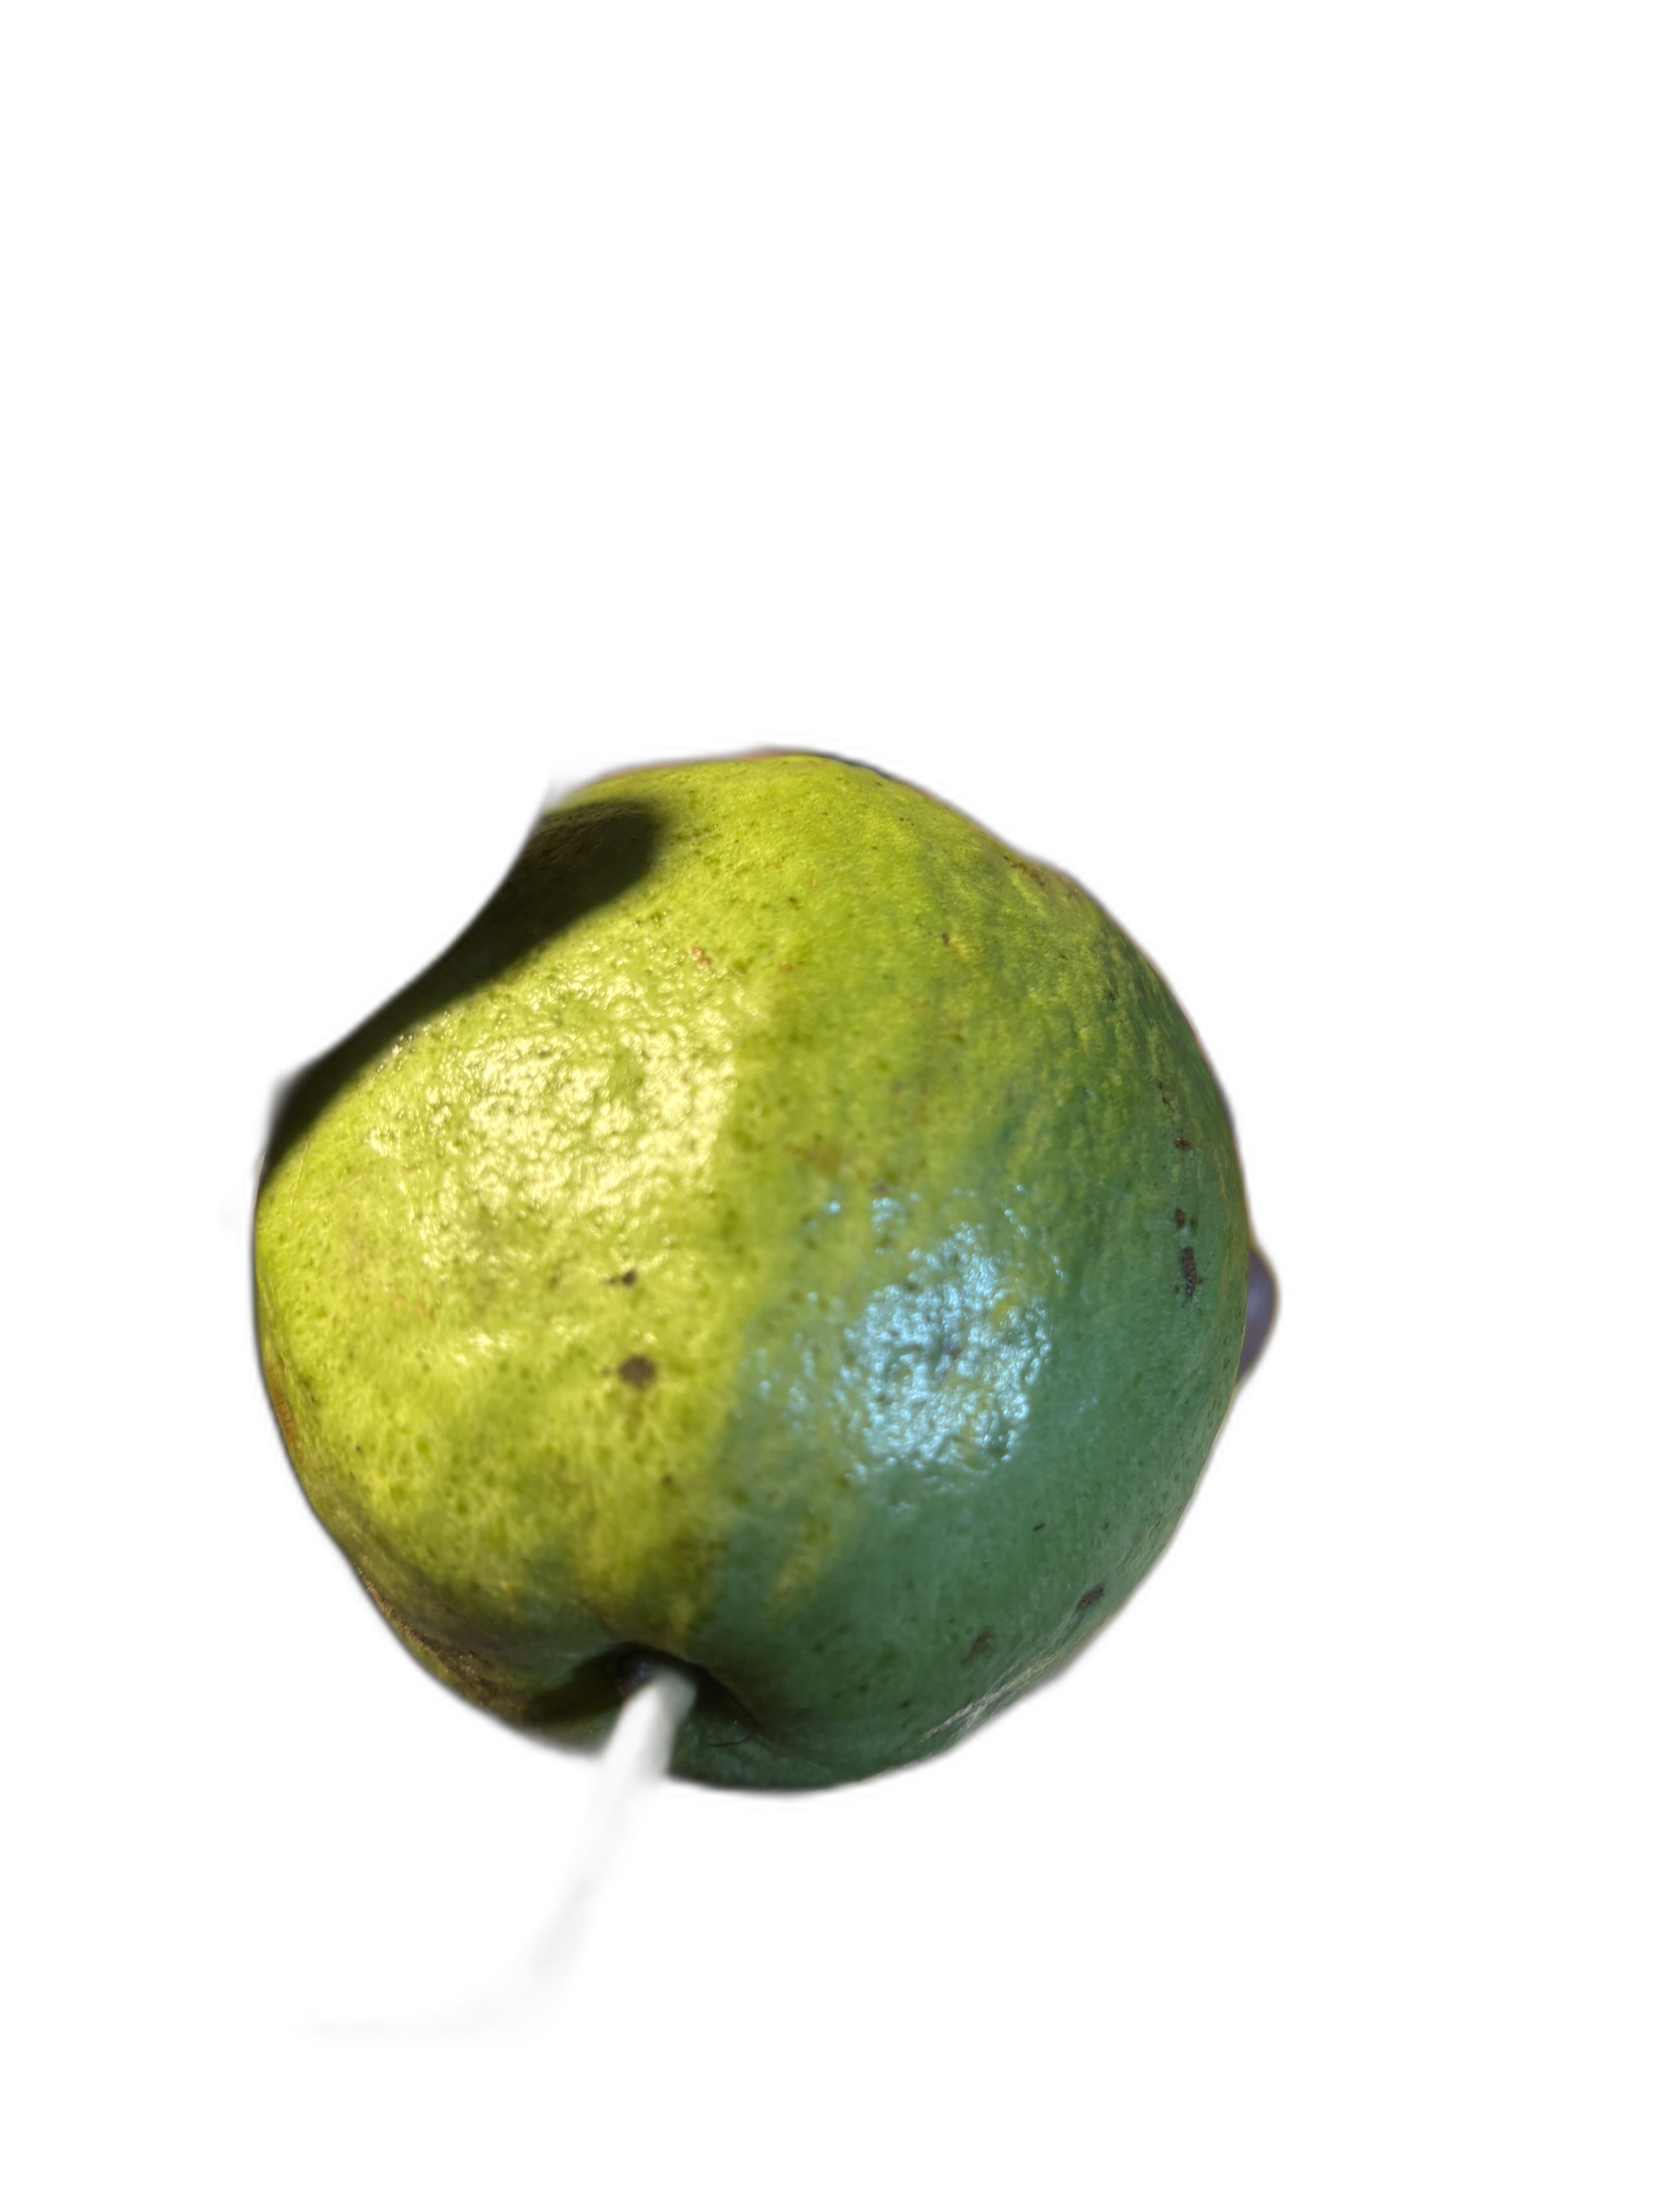
Plant part: fruit
Disease: Healthy